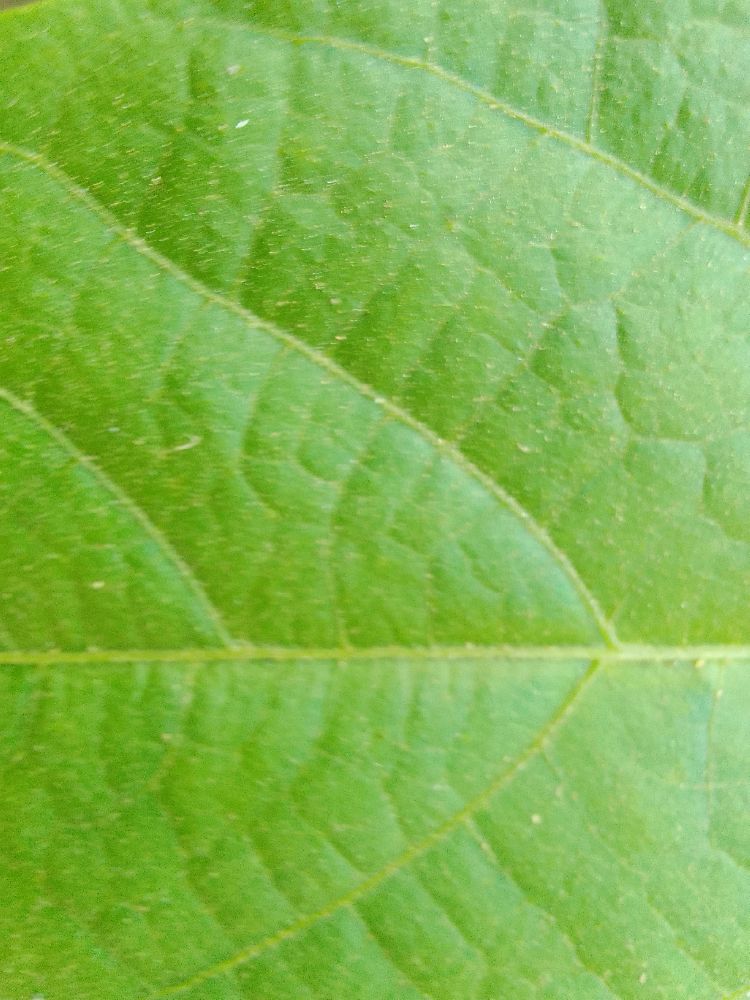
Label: healthy